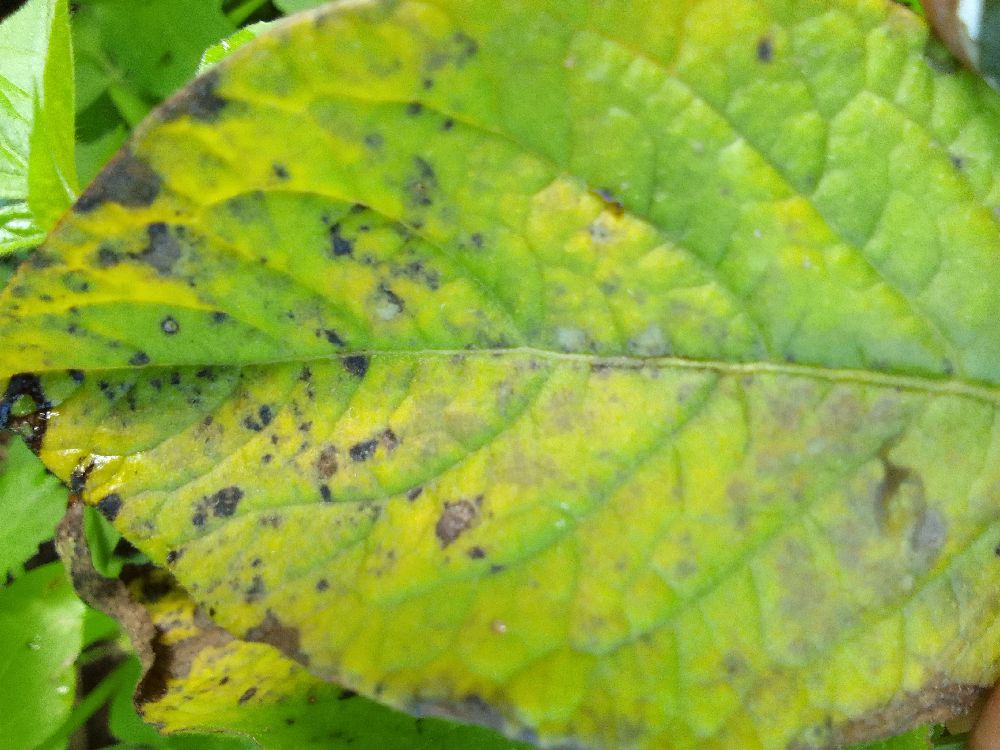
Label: Early blight